C.R. Thomson House and Barn

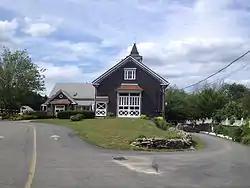

The C.R. Thomson House and Barn are historic buildings at 795 Chockalog Street in Uxbridge, Massachusetts. The house is a modest story timber-frame cottage estimated to have been built around 1800. It is predominantly vernacular in its styling, except for a c. 1870s Victorian entry. The barn on the property also dates to the 1870s, and has some elaborate Gothic styling, including bracketed cornices, and bargeboard decoration around its entrances. The property was associated at that time with Comford R. Thomson, a breeder of show cattle.